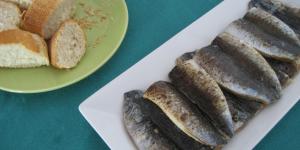
sardinas al horno con ajo y romero